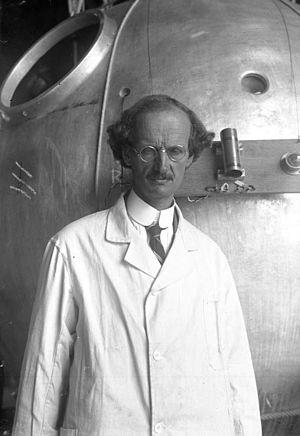
Georges Remi dit Hergé, né le 22 mai 1907 à Etterbeek et mort le 3 mars 1983 à Woluwe-Saint-Lambert, est un auteur belge de bande dessinée principalement connu pour Les Aventures de Tintin, désignée aujourd'hui comme l'une des bandes dessinées européennes les plus populaires du XXᵉ siècle.
Tryphon Tournesol, ordinairement appelé « Monsieur Tournesol » puis Professeur Tournesol, est un personnage fictif, grand scientifique et inventeur. Il est l'un des personnages principaux des Aventures de Tintin par Hergé.
L’Affaire Tournesol est le 18ᵉ album de bande dessinée Les Aventures de Tintin, écrit par Hergé et publié en 1956.
Auguste Piccard, né à Bâle le 28 janvier 1884 et mort à Chexbres le 24 mars 1962, est un physicien, aéronaute et océanaute suisse.
Les Sept Boules de cristal est le treizième album de la série de bande dessinée Les Aventures de Tintin, créée par le dessinateur belge Hergé. L'histoire constitue la première partie d'un diptyque qui s'achève avec Le Temple du Soleil.